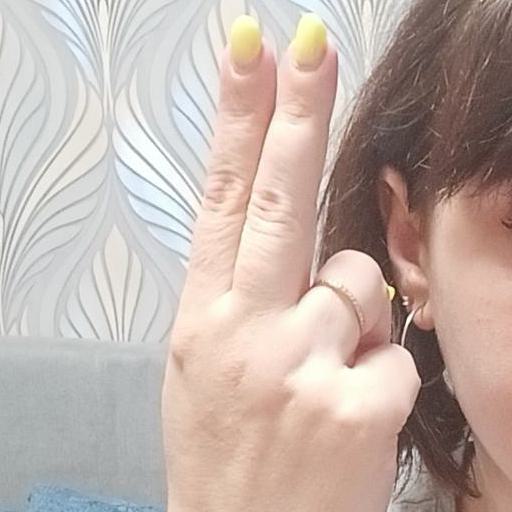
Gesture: two_up_inverted